Question: What type of animal is in the photo?
Tambaya: Wacce irin dabba ce a cikin hoton?
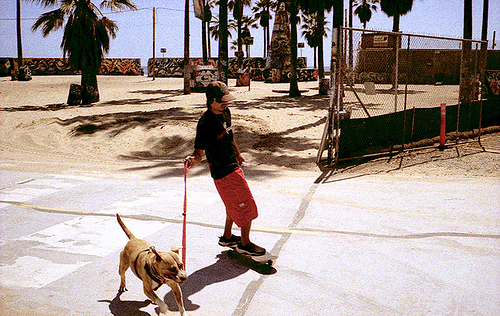
Answer: Dog.
Amsa: Kare.